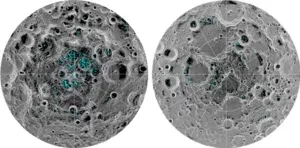
L’utilisation des ressources in situ désigne l'ensemble des techniques consistant, dans le cadre d'une mission spatiale vers un autre corps céleste, à utiliser les matériaux trouvés sur place pour produire certains des consommables nécessaires à la réalisation des objectifs : carburant pour le trajet retour, eau ou oxygène pour l'équipage humain, matériaux de construction.... L'objectif de ces techniques est de réduire la masse à lancer depuis la Terre et donc de limiter les coûts d'une mission. Le recours à l'ISRU a été étudié par la NASA, notamment pour le séjour prolongé d'équipages sur la Lune envisagés dans le cadre du programme Artemis ainsi que pour les missions habitées vers Mars.
L'eau sur la Lune est découverte au cours des années 1970 lors des programmes Apollo et Luna. D'abord détectée sous forme de traces de vapeur d'eau, puis comme faible composante du sol lunaire, elle est par la suite observée sous forme de glace au début du XXIᵉ siècle.
VIPER est un astromobile développé par l'agence spatiale américaine, la NASA, dans le but d'étudier la glace d'eau présente dans le régolithe du fond des cratères situés au pôle sud de la Lune. L'eau pourrait jouer un rôle important pour les séjours à la surface de la Lune d'équipage d'astronautes en fournissant les consommables nécessaires - oxygène, eau consommable et ergols - grâce aux technologies d'utilisation des ressources in situ. L'engin spatial, qui doit être lancé vers décembre 2022, fait partie des missions développées dans le cadre du Programme Artemis dont l'objectif est de déposer un équipage à la surface de la Lune en 2024.